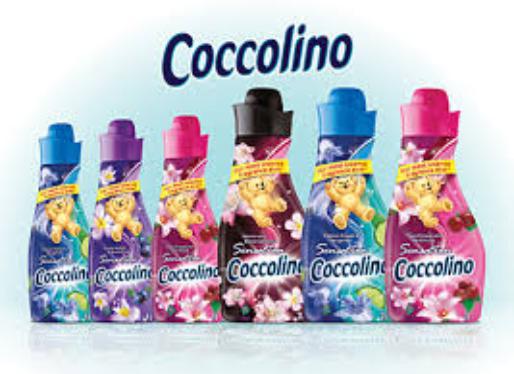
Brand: Coccolino
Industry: Necessities